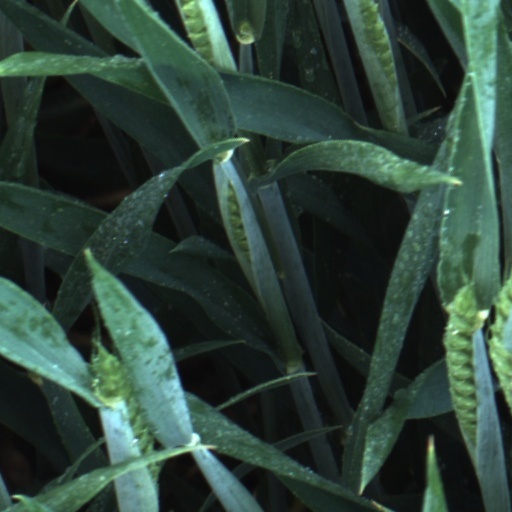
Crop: wheat